Victor Zsasz

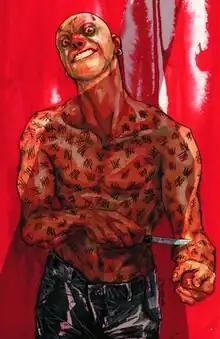
Cover art to "" #4 (November 2009) by Dustin Nguyen

Victor Zsasz ( or or ), also known as Mr. Zsasz or simply Zsasz, is a villain appearing in comic books published by DC Comics. The character first appeared in "" #1 (June 1992). He is a sadomasochistic and psychopathic serial killer who carves a tally mark onto himself for each of his victims. A recurring adversary of the superhero Batman, Zsasz belongs to the collective of enemies that make up Batman's rogues gallery.